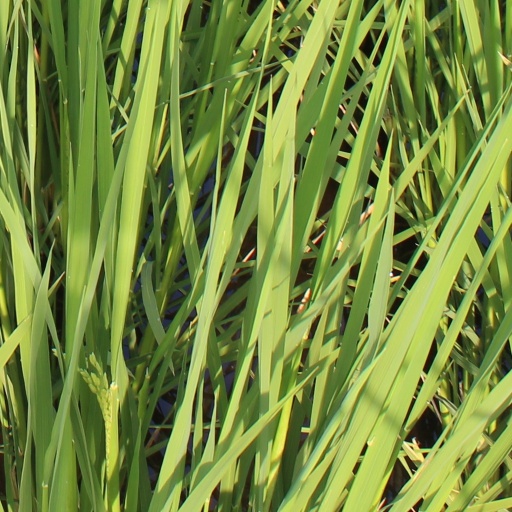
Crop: rice